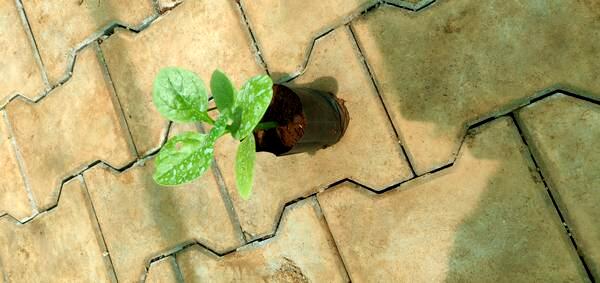
Plant: Basale